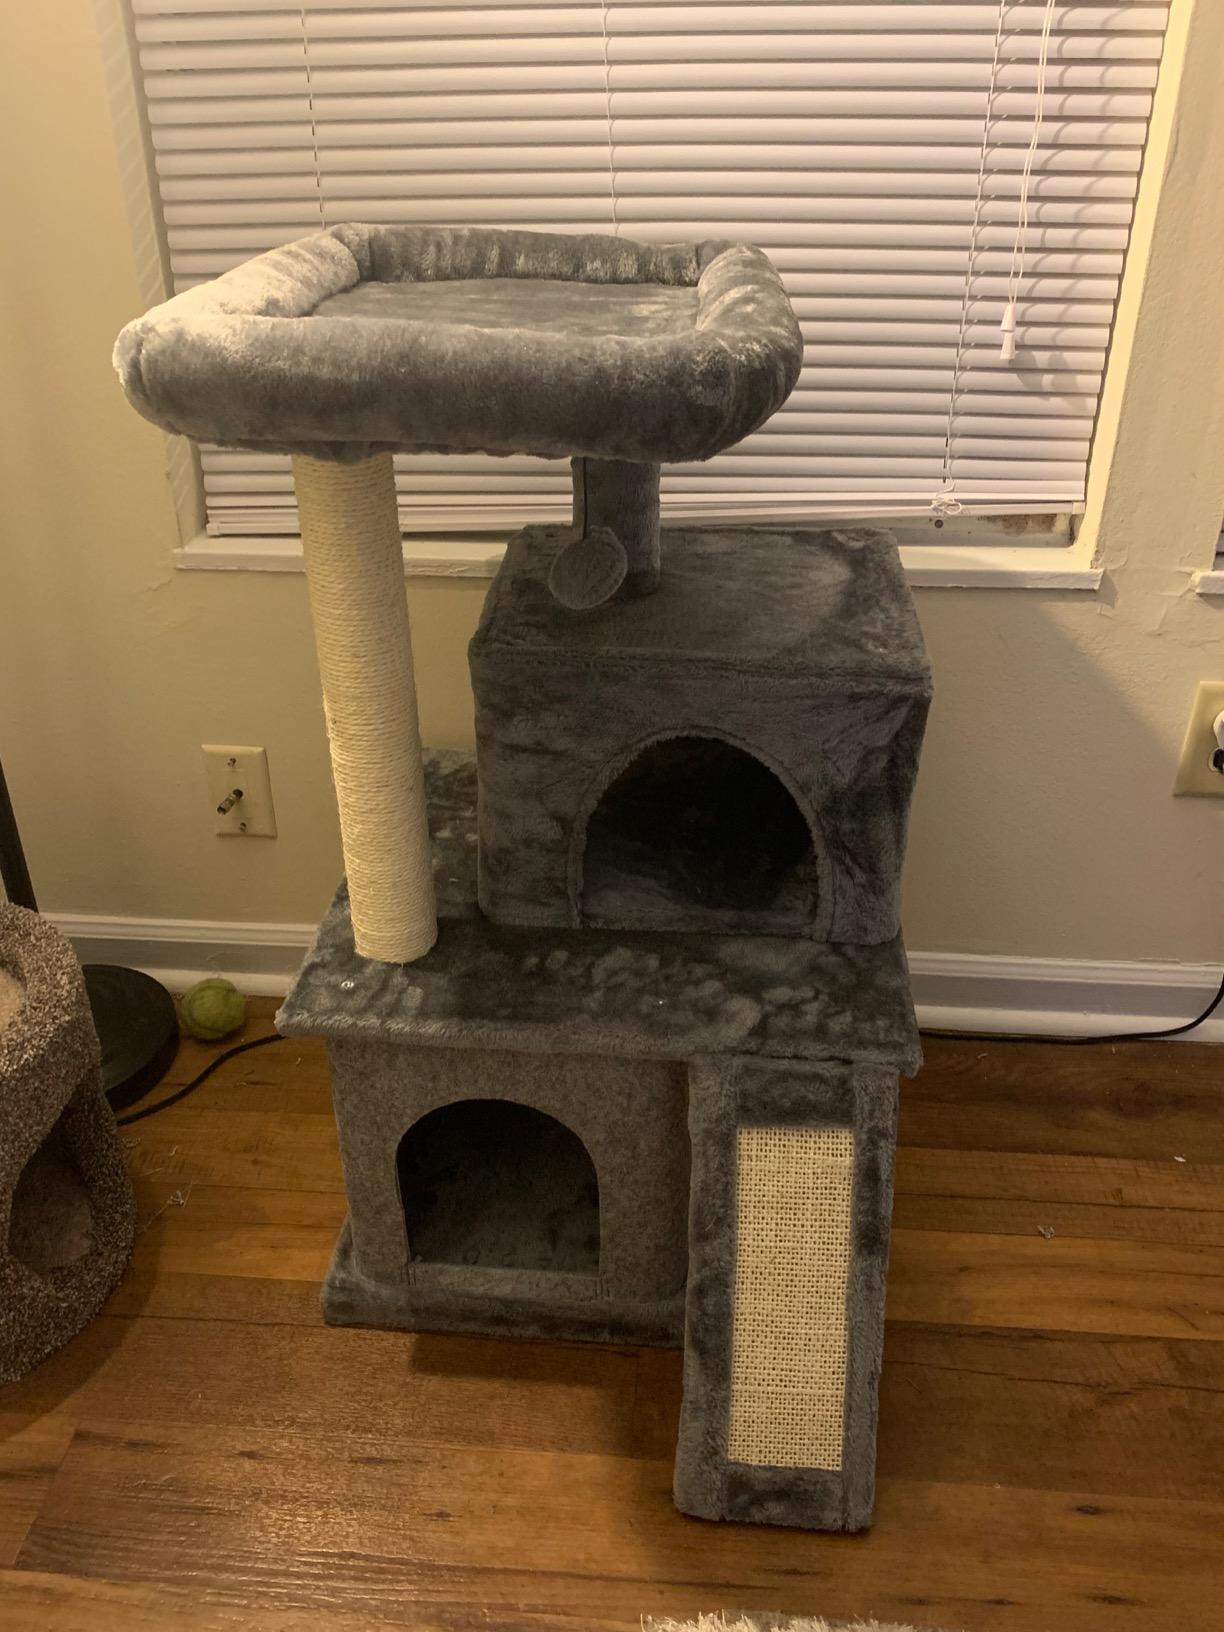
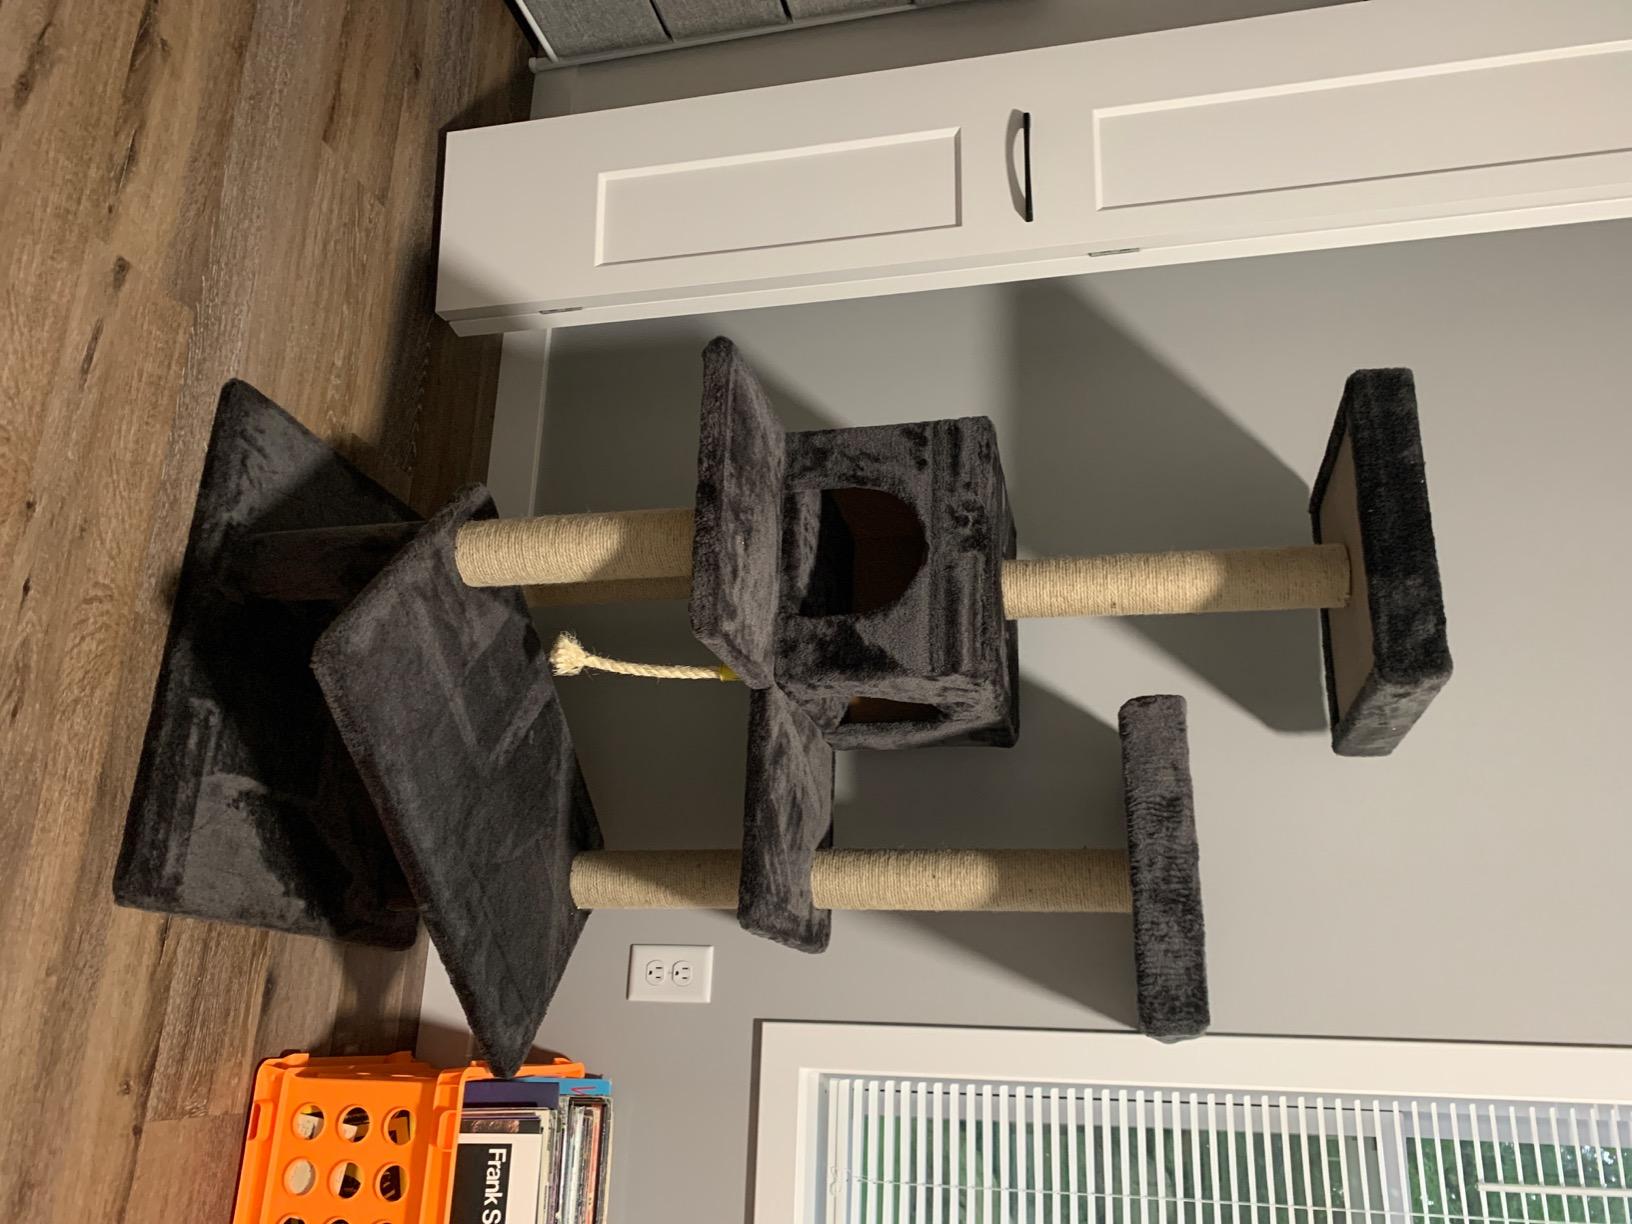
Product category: items_cat tree
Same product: no